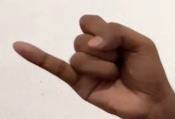
ASL sign: J